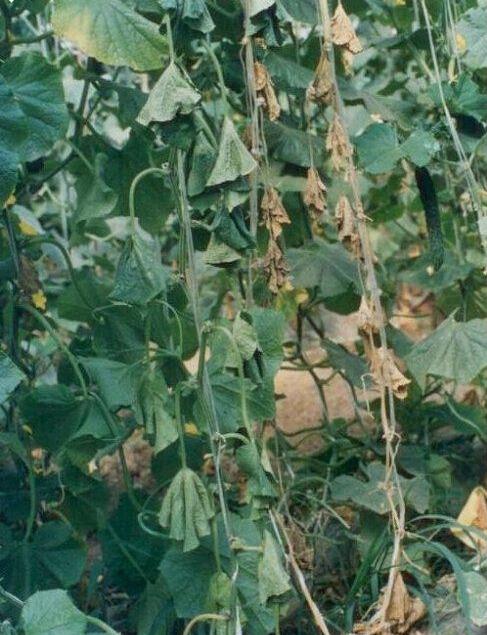
Plant: Cucumber
Disease: cucumber bacterial wilt